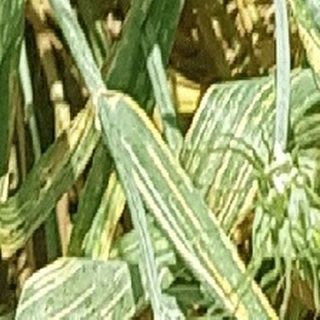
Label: wheat_yellow_rust